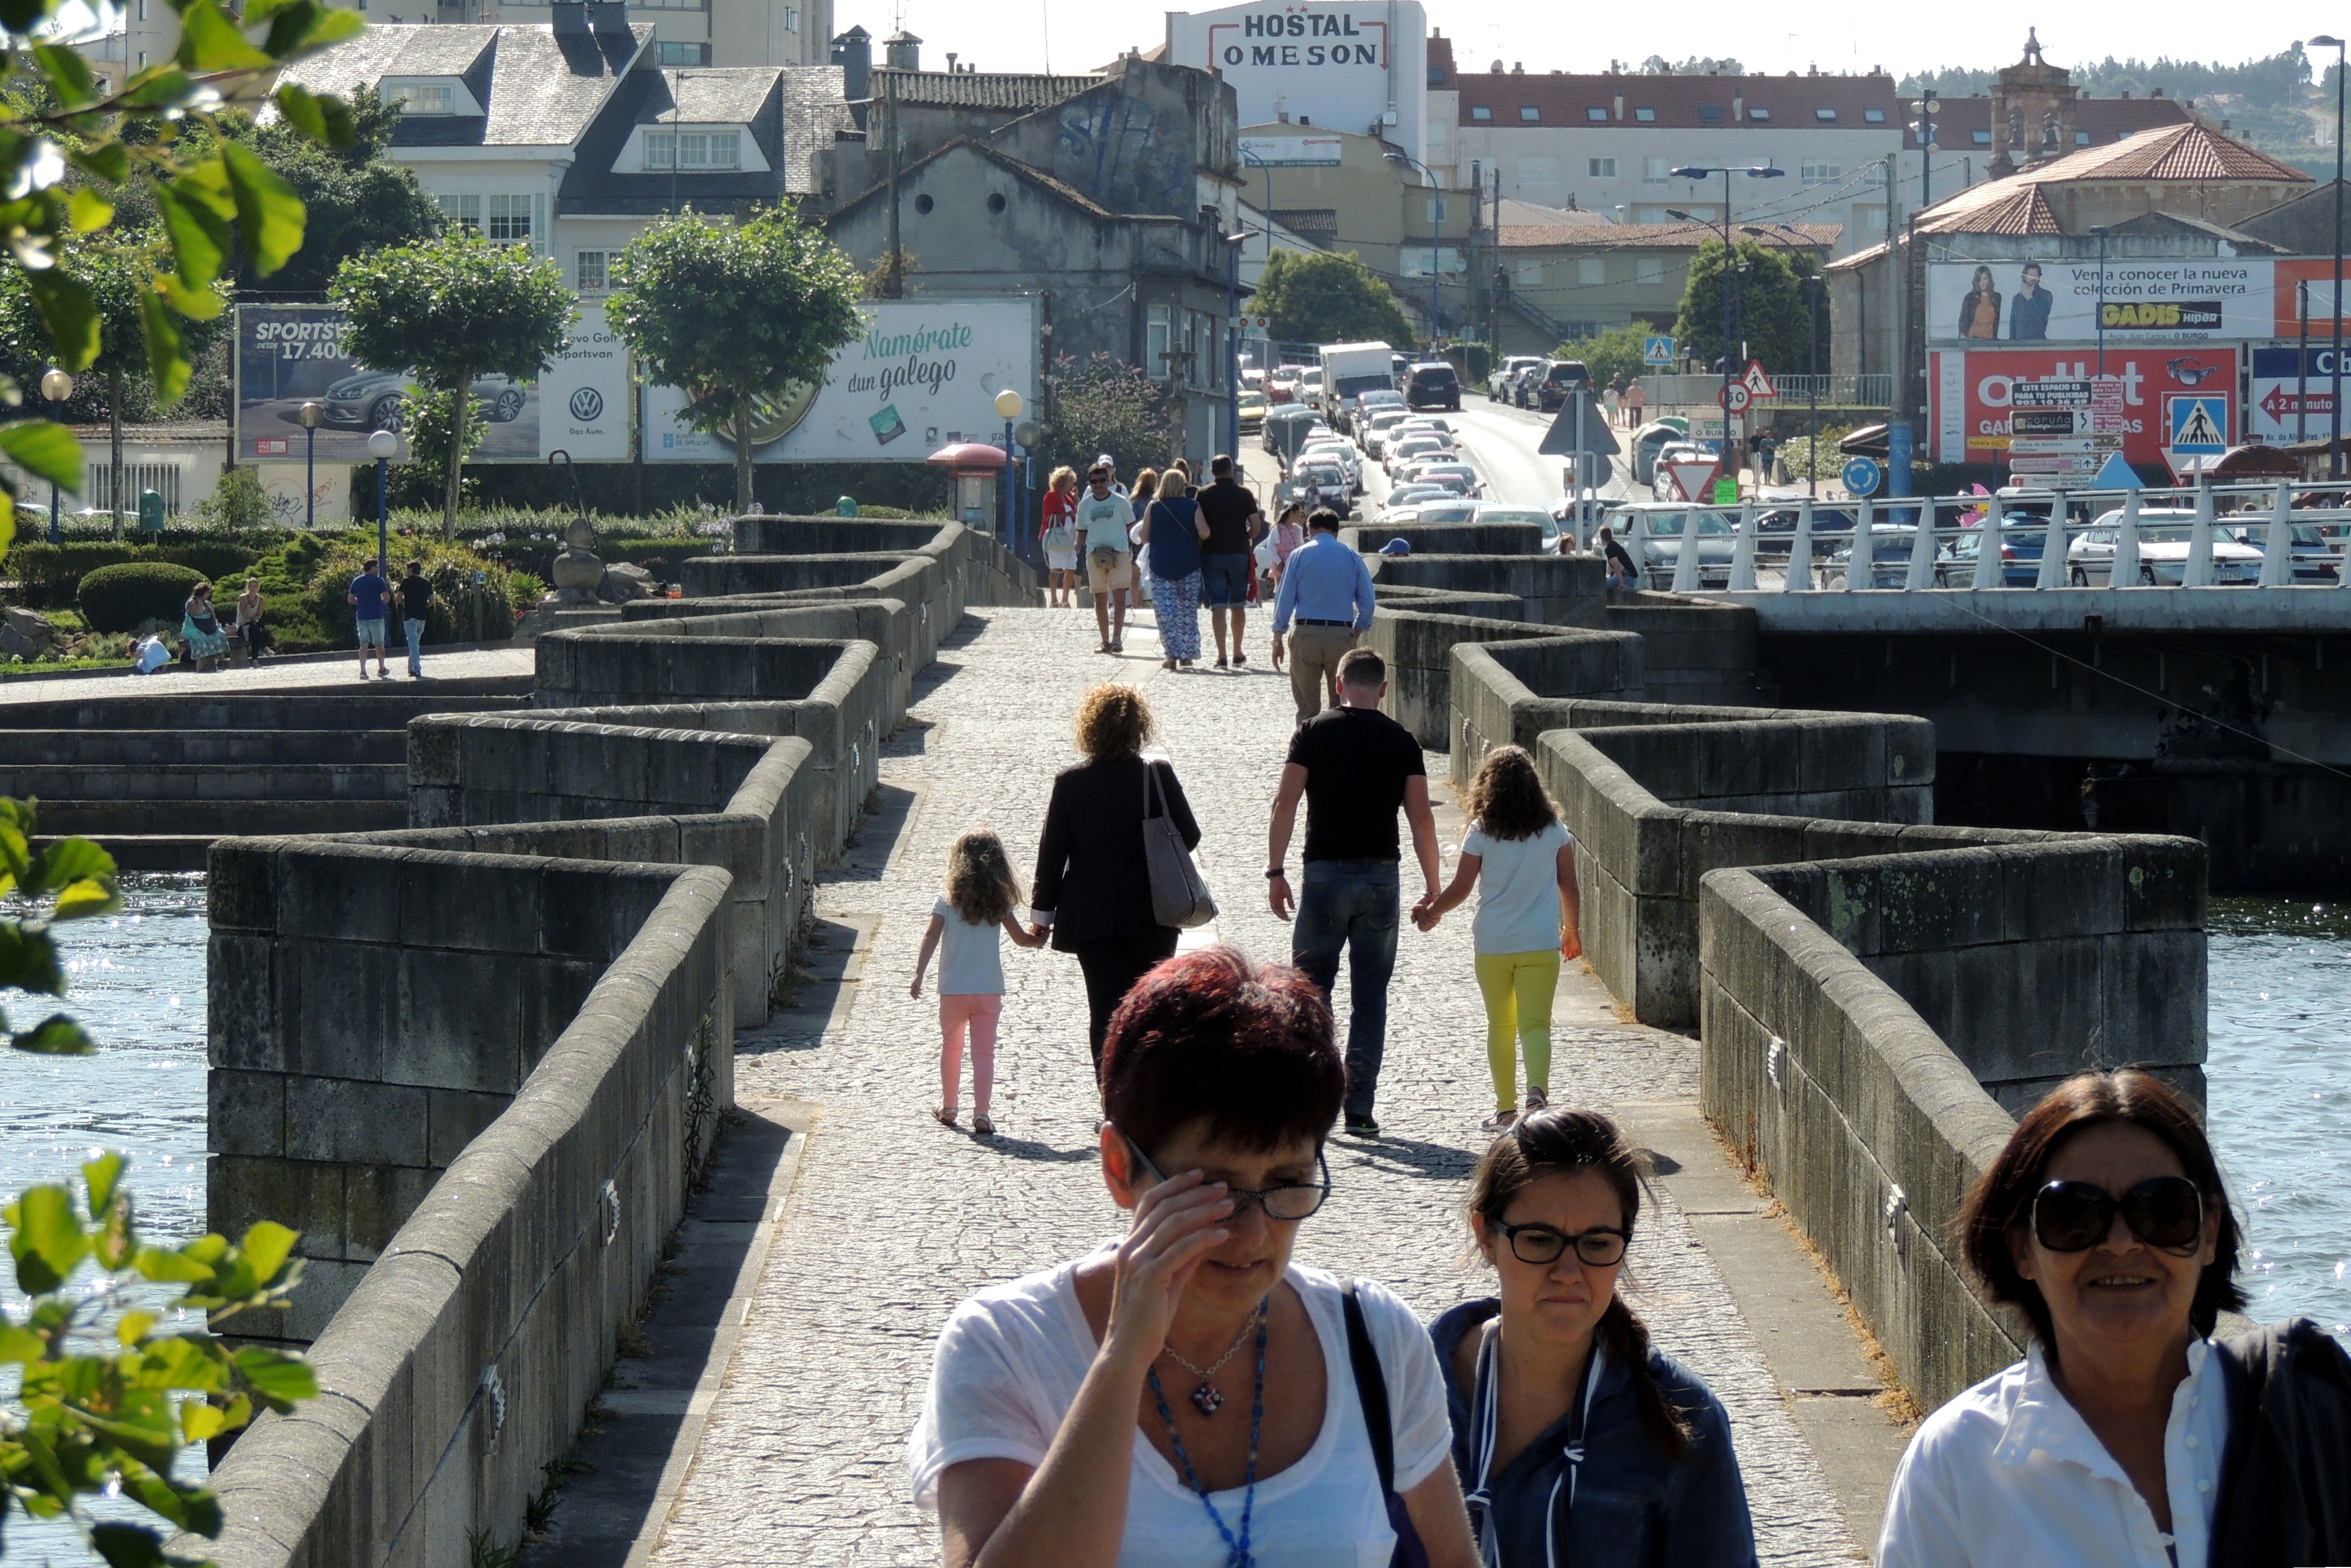
walkway, vacation, tourism, waterway, tours